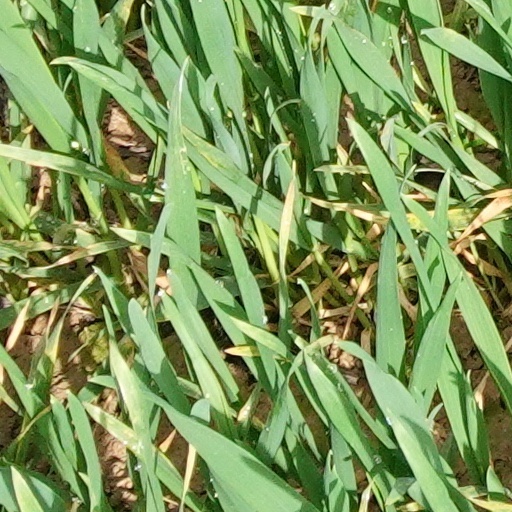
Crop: wheat